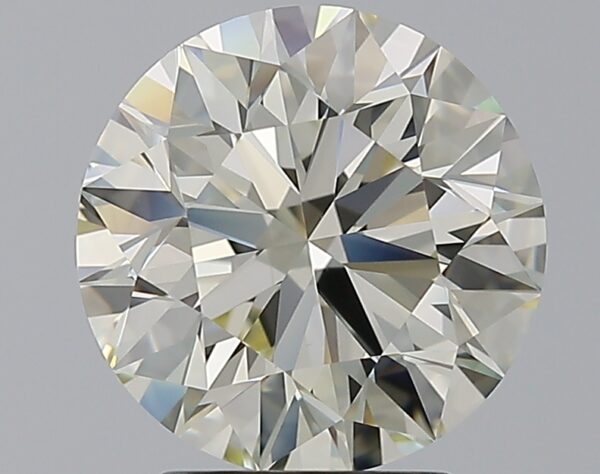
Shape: round
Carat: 3.2
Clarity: VS1
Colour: M
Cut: EX
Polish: EX
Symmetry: EX
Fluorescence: M
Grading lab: GIA
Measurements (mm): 9.36 x 9.42 x 5.89